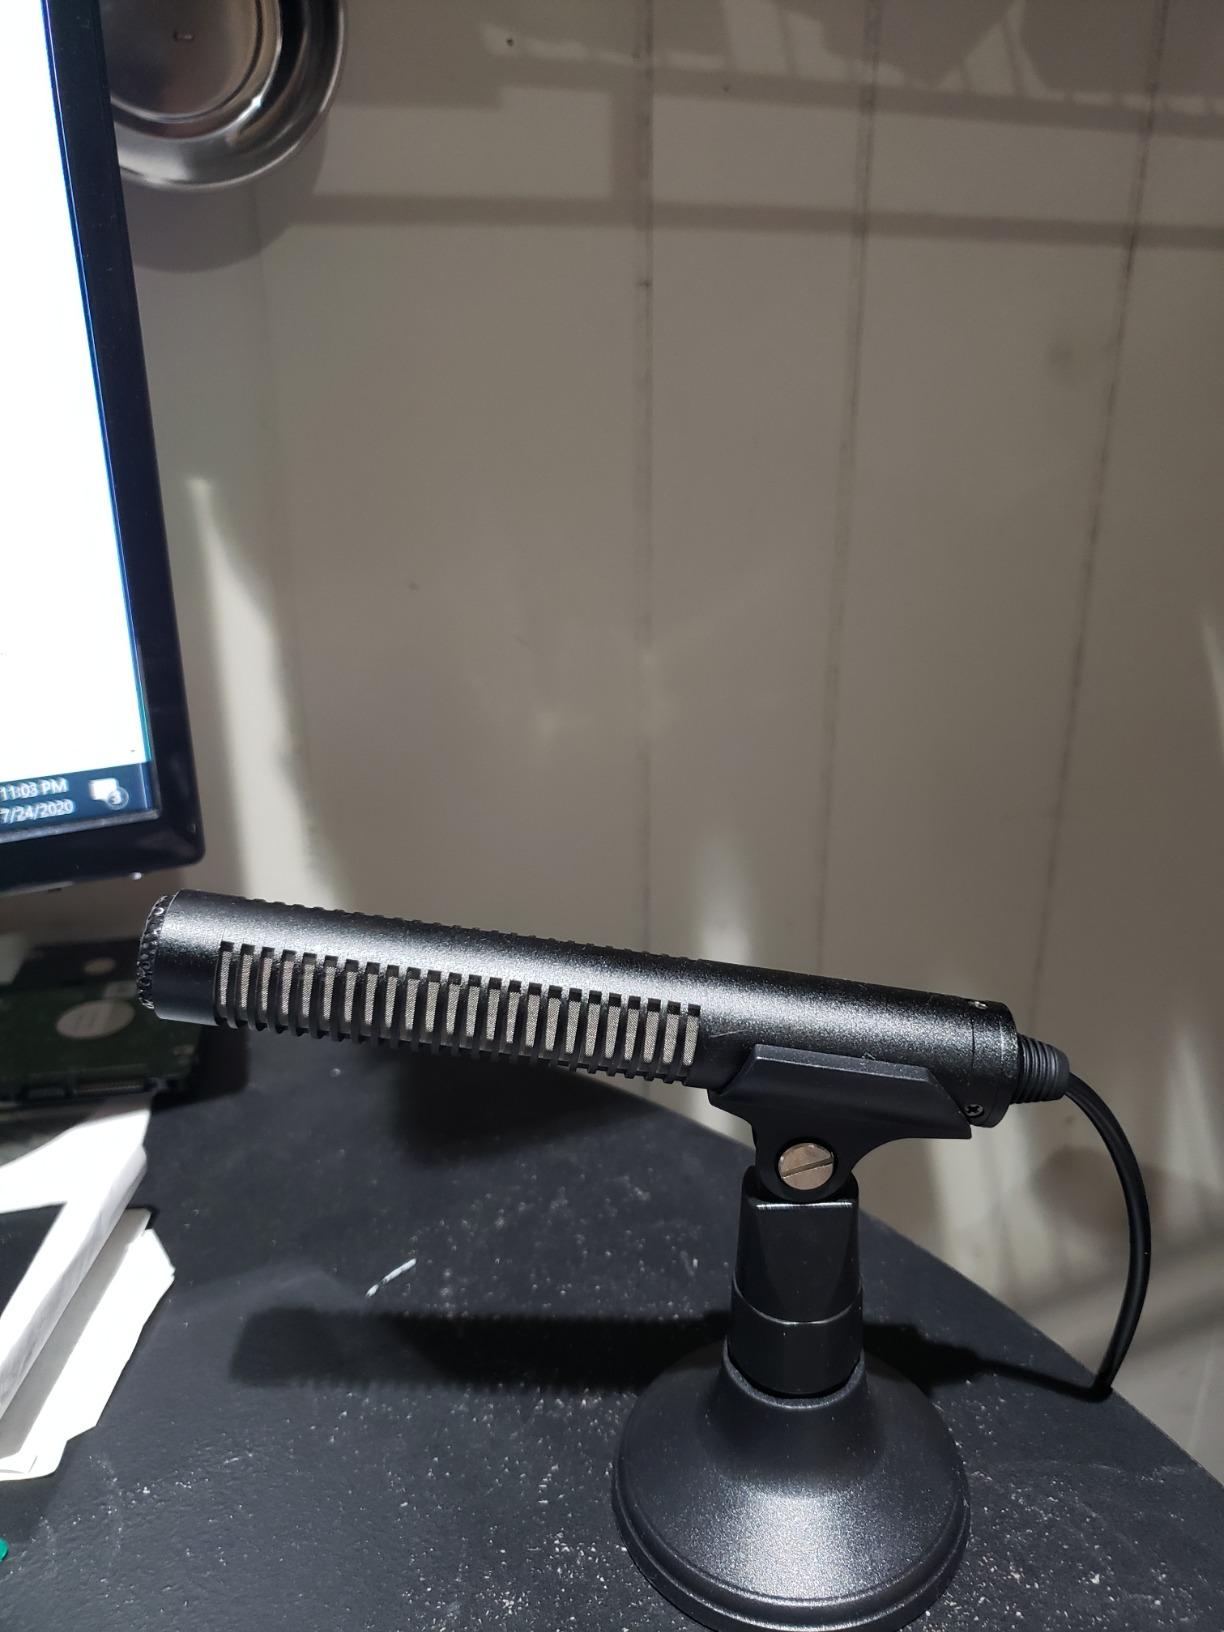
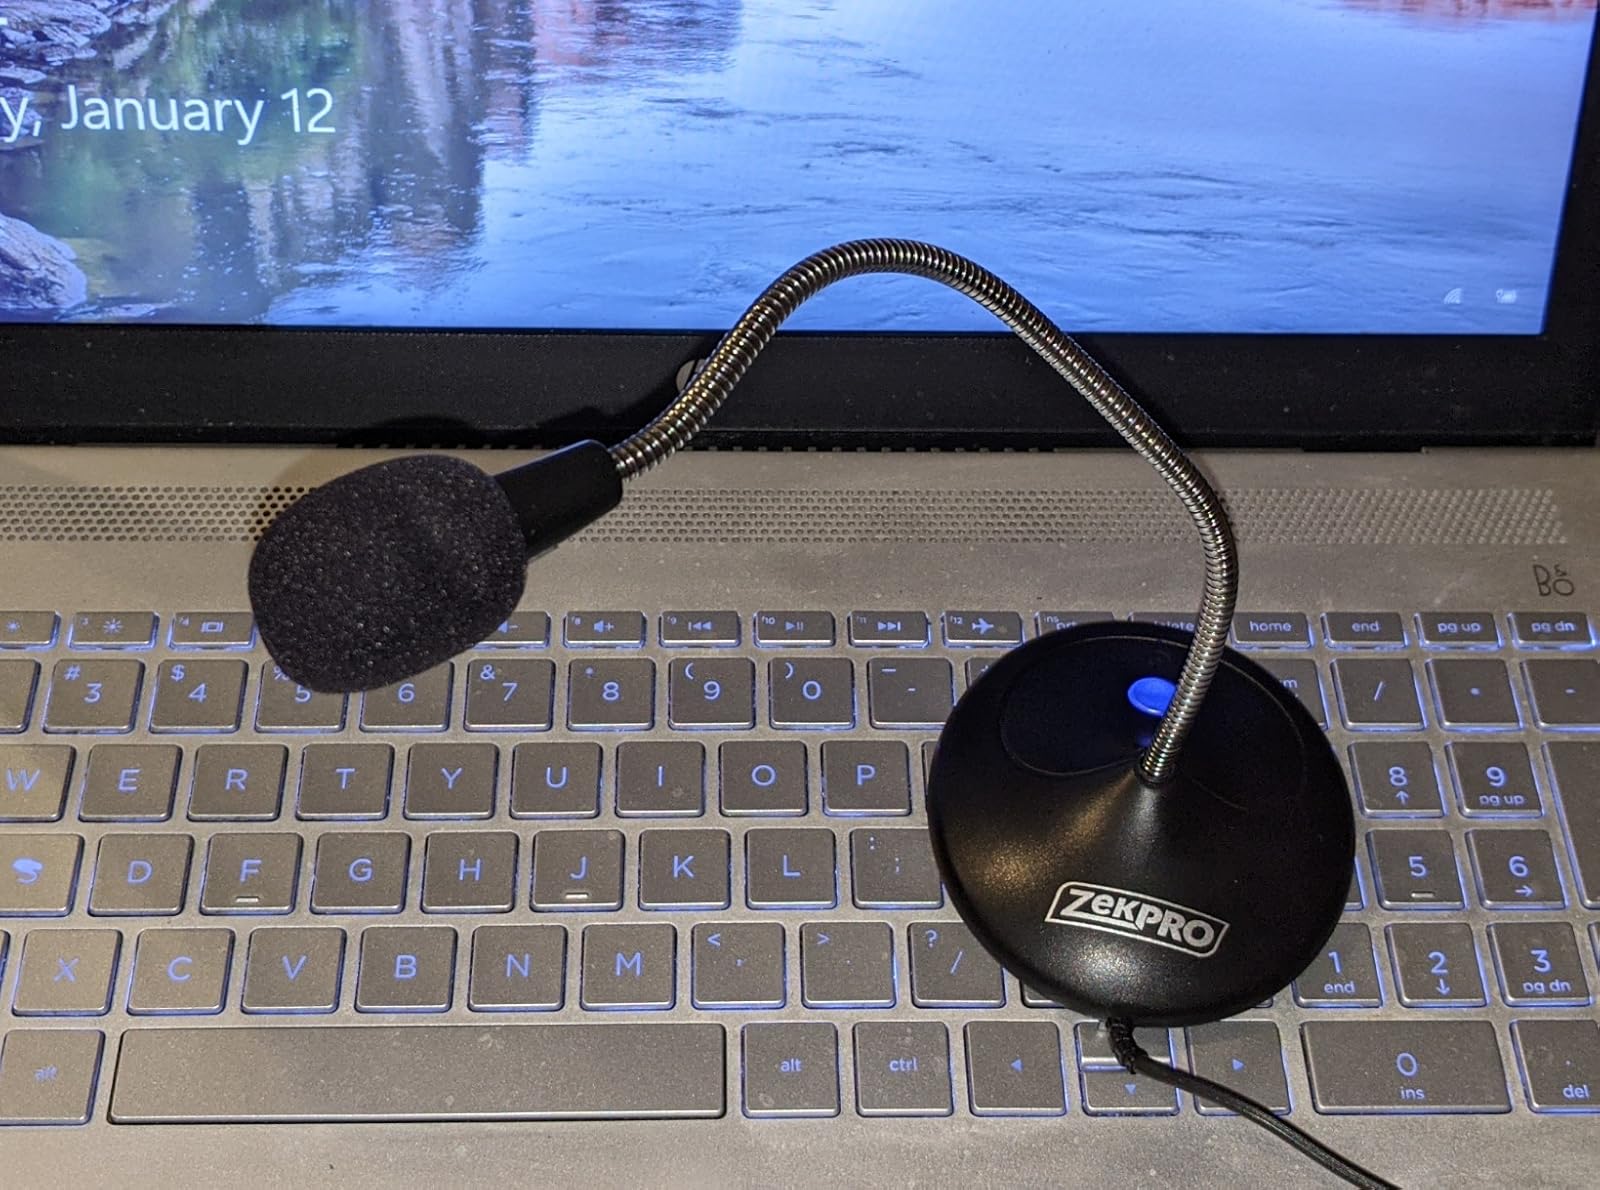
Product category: microphone
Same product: no